Crimson Bound

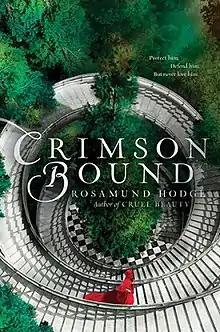
First edition (publ. Balzer + Bray)

Crimson Bound is a fantasy novel inspired by Little Red Riding Hood and written by Rosamund Hodge. The book is set in a fae-dwelling land with Grimm-style magic and French names and inspired locations. "Crimson Bound" retells Little Red Riding Hood with a dark, magical twist.